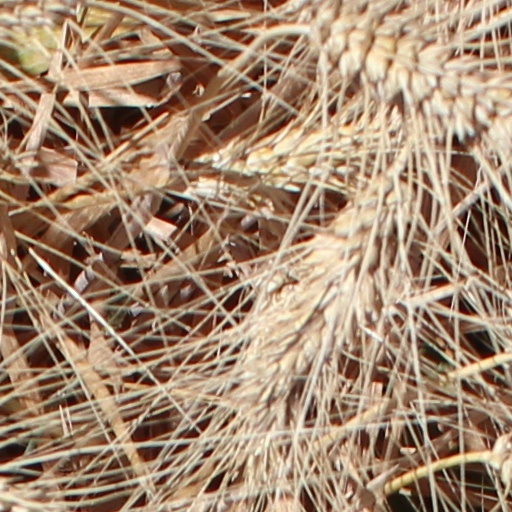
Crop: wheat